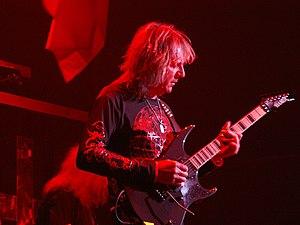
Glenn Tipton en 2008 au Luxembourg.
Glenn Raymond Tipton est l'un des guitaristes, et claviériste occasionnel, de la formation heavy metal britannique Judas Priest. Il était auparavant membre du groupe The Flying Hat Band. Principal compositeur du groupe, Tipton est reconnu pour ses solos complexes, parfois influencés par la musique classique, et pour son jeu en duo avec son partenaire de Judas Priest, K. K. Downing. Il a participé jusqu'à aujourd'hui à toute la discographie de Judas Priest s'étalant sur plus de 40 ans.